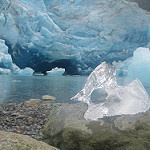
Scene: Outdoor